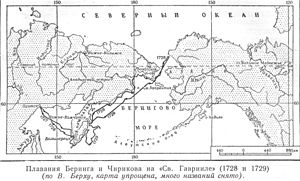
1. Kamtjatka-ekspedition
Kortet viser den rute som den 1. Kamtjatka-ekspedition fulgte, ifølge Vasily Berkh (Berg) (1781–1834)
Den første Kamtjatka-ekspedition var en opdagelsesrejse under ledelse af Vitus Bering. Dens mål var at udforske og kortlægge Ruslands østlige egne og finde ud af, om der var en landfast forbindelse mellem Sibirien og Nordamerika. Den startede i 1725.